Answer in natural language. Considering the relative positions, where is dark cave wall decor photo with respect to dark wood low dresser, six drawers? Choose between the following options: right or left
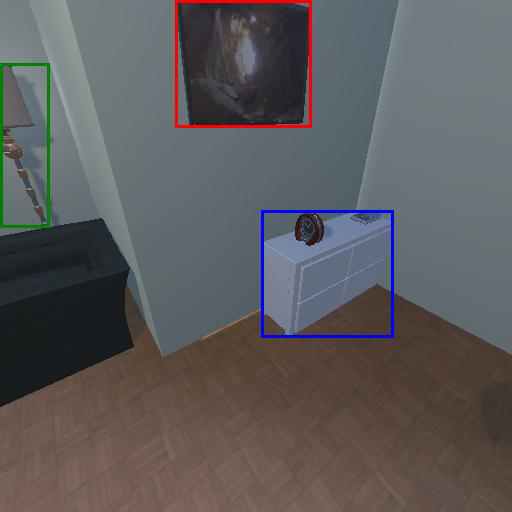
<answer>left</answer>